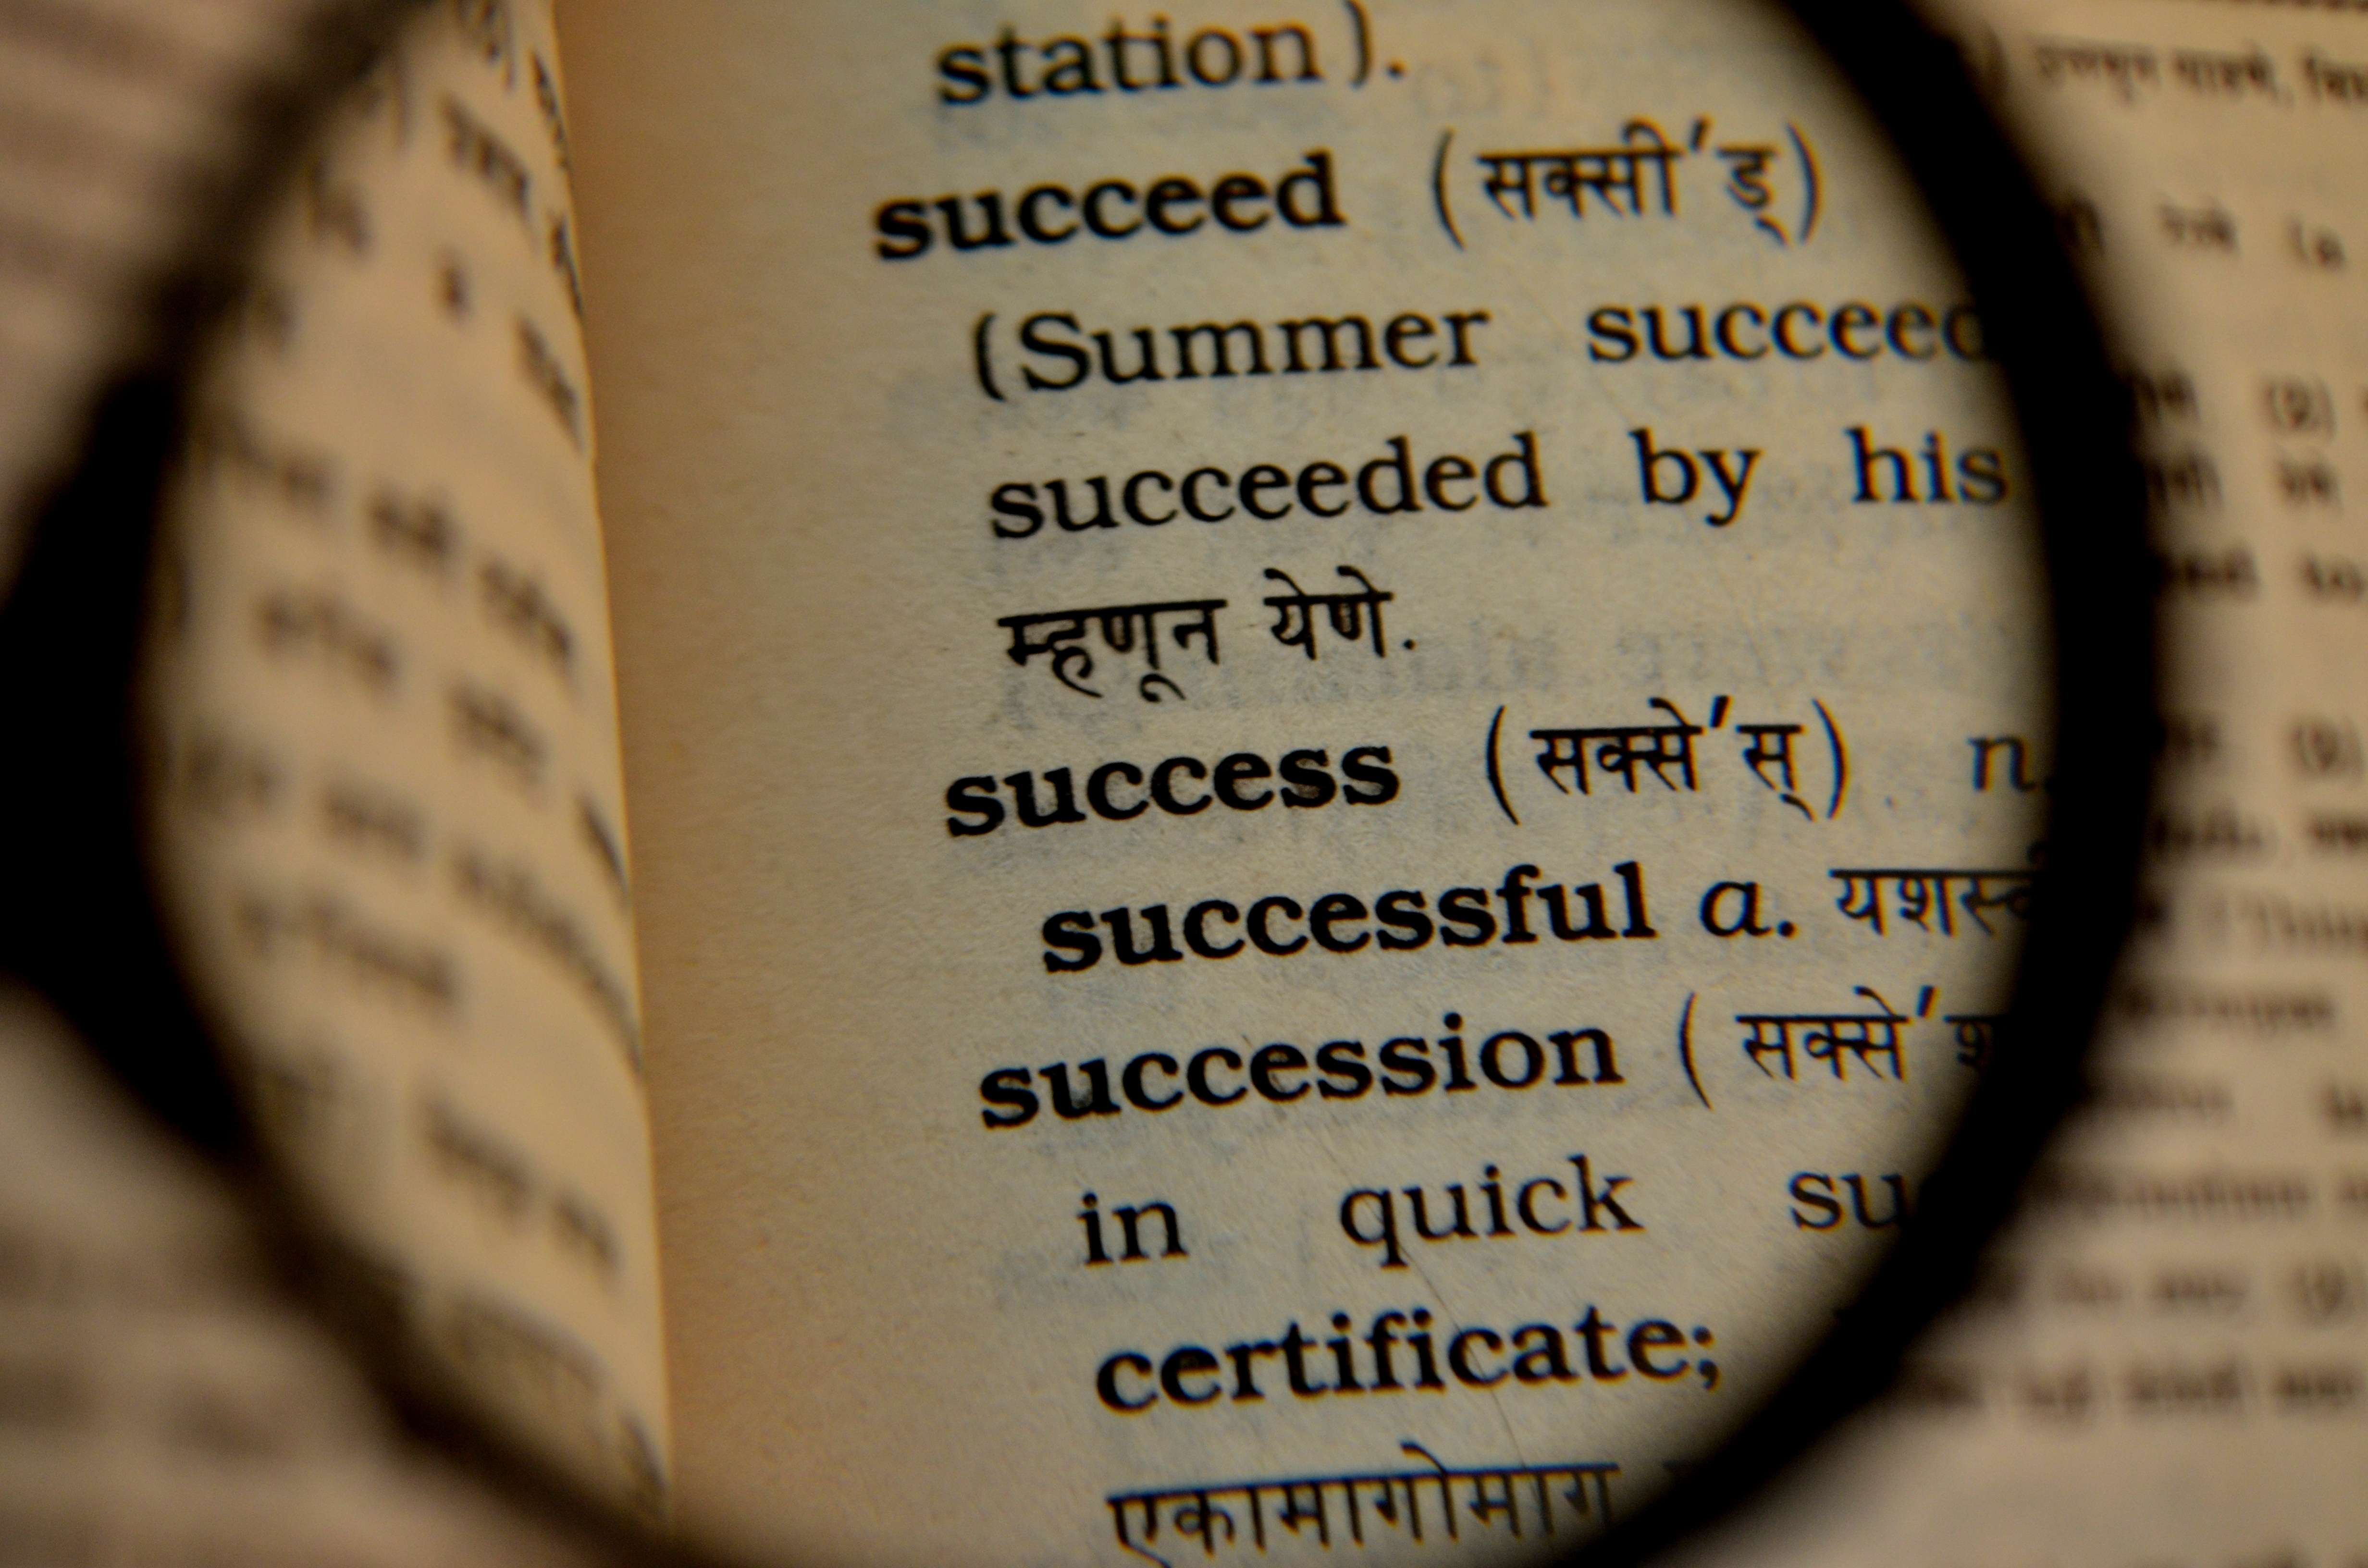
writing, book, number, reading, love, drink, magnifying glass, label, close up, skin, dictionary, learning, organ, shape, emotion, search, lookup, success, find, magnifier, loupe